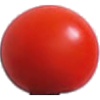
Label: Tomato Cherry Red 1